BLU-109 bomb

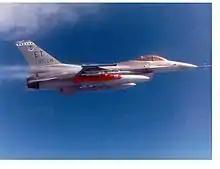
A BLU-109 aboard a General Dynamics F-16 Fighting Falcon configured as a JDAM

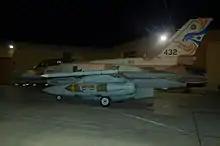
F-16I (Israeli Air Force) with a BLU-109 JDAM, bunker buster penetration bomb

The BLU-109/B is a hardened bunker buster penetration bomb used by the United States Air Force (BLU is an acronym for Bomb Live Unit). As with other "bunker busters", it is intended to penetrate concrete shelters and other hardened structures before exploding. In addition to the US, it is part of the armament of the air forces of Australia, Belgium, Canada, Denmark, France, Germany, Greece, Italy, Israel, Netherlands, Norway,Pakistan, Saudi Arabia, United Kingdom, and United Arab Emirates.